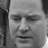
Emotion: sad